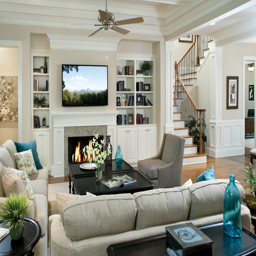
gray with blue accents create a fresh room